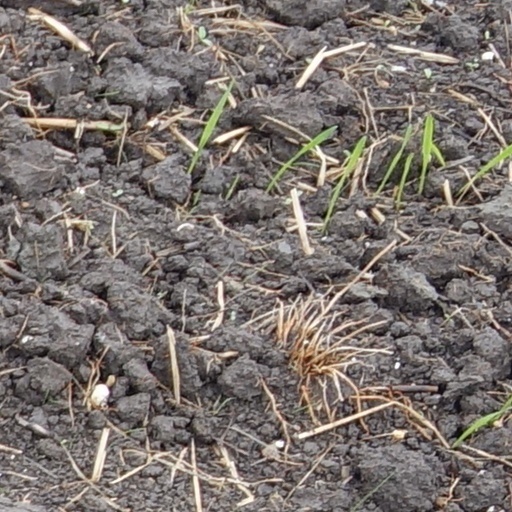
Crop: wheat